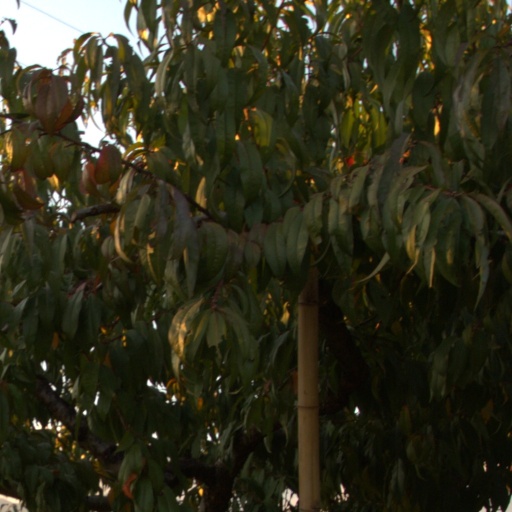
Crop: grape